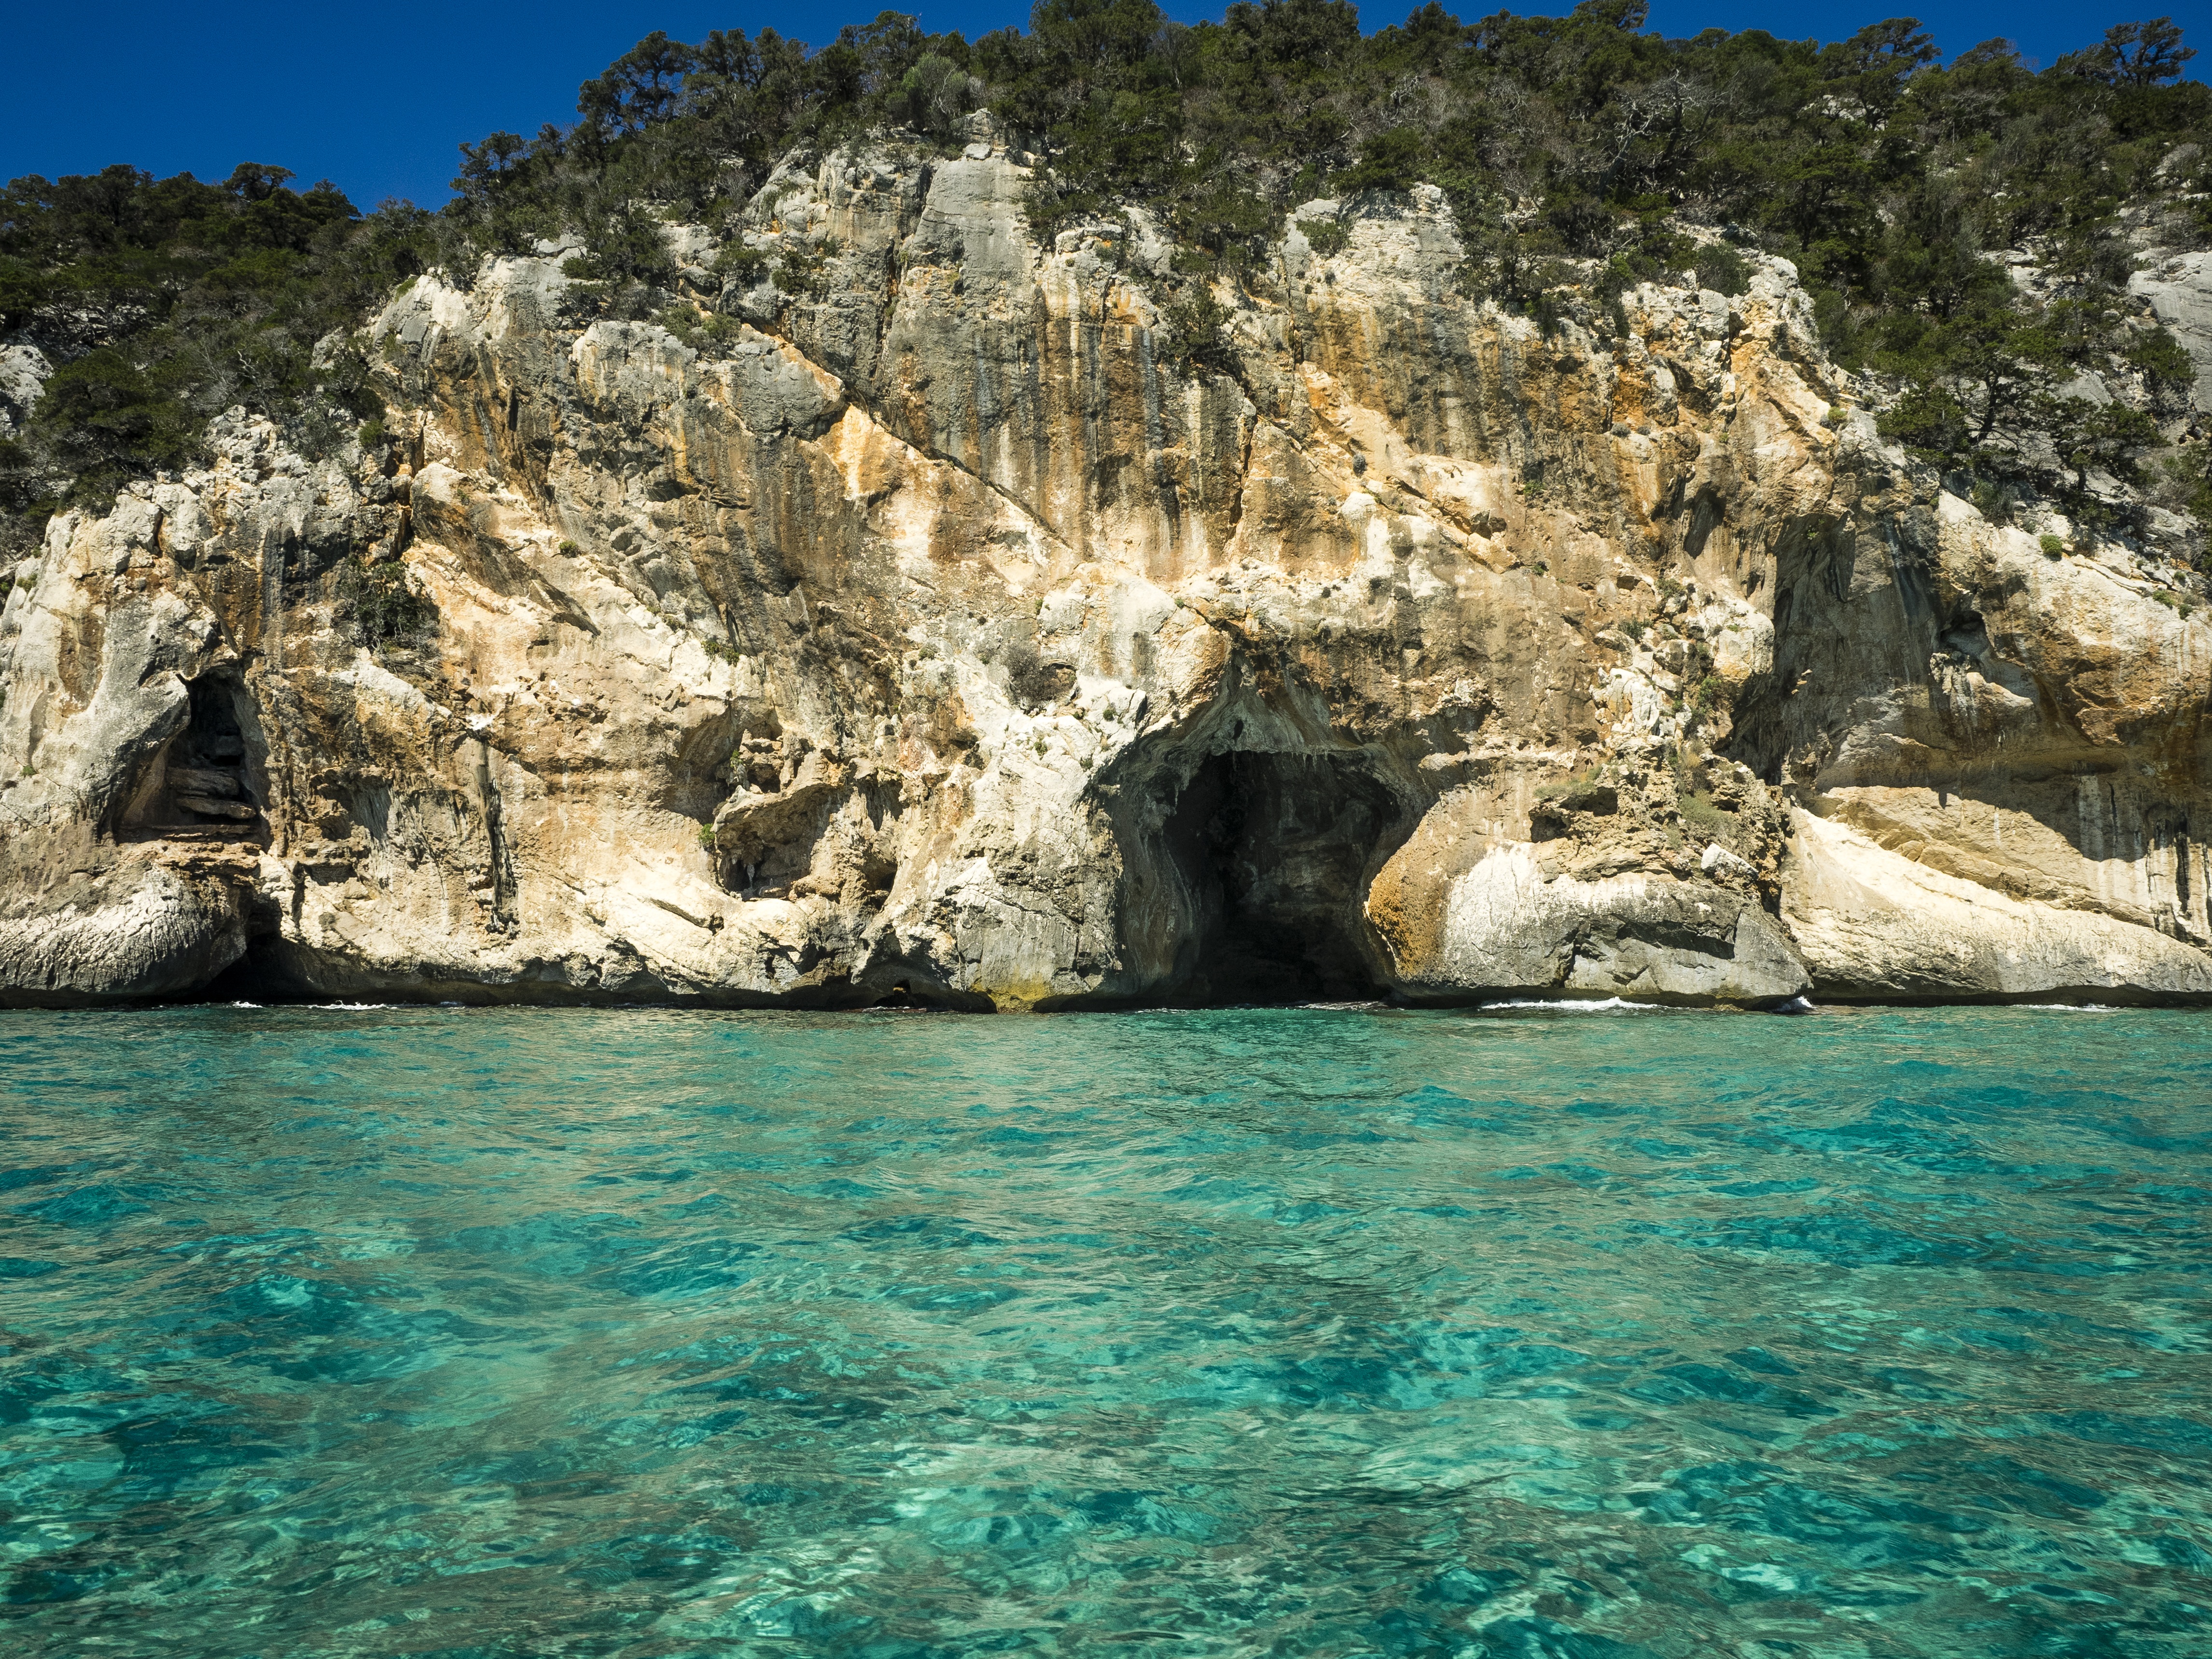
beach, landscape, sea, coast, water, nature, outdoor, rock, ocean, mountain, sky, sun, sunrise, sunset, air, hill, wave, stone, photo, summer, travel, formation, cliff, boot, cave, cove, spring, green, reflection, mediterranean, paradise, weather, holiday, lagoon, bay, italy, blue, terrain, clouds, bank, seasons, atlantic, gorgeous, mirroring, cape, wadi, sardinia, partly cloudy, landform, steinig, beautiful beach, sea cave, coast line, cala gonone, geographical feature